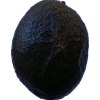
Label: black_avocado